The Bridge at Remagen

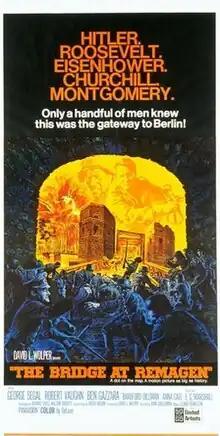
Theatrical poster

The Bridge at Remagen is a 1969 DeLuxe Color war film in Panavision starring George Segal, Ben Gazzara, and Robert Vaughn. The film, which was directed by John Guillermin, was shot in Czechoslovakia. It is based on the nonfiction book "The Bridge at Remagen: The Amazing Story of March 7, 1945" by writer and U.S. Representative Ken Hechler. The screenplay was adapted by Richard Yates and William Roberts.